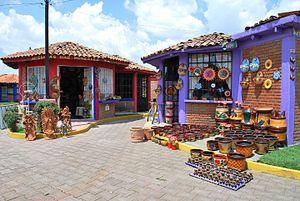
L’artisanat et les arts populaires de l'État de Mexico recouvrent divers types d'articles artisanaux. Bien que ce territoire ne soit pas aussi bien documenté que le travail d'autres États, il s'y produit un certain nombre d'objets remarquables comme la poterie de Metepec, l'orfèvrerie du peuple Mazahua et divers textiles, dont des sarapes et des rebozos tissés à la main et des tapis noués. Il y a dix-sept traditions artisanales reconnues dans l'état, dont celles d'origine préhispanique et celles apportées par les Espagnols après la conquête. Avec l'industrialisation de l'état et l'augmentation de la concurrence des produits moins chers, la production artisanale diminue. Toutefois, un certain nombre d'organismes d'État s'efforcent de promouvoir ces traditions à l'intérieur et à l'extérieur du Mexique.